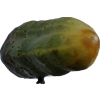
Label: cucumber